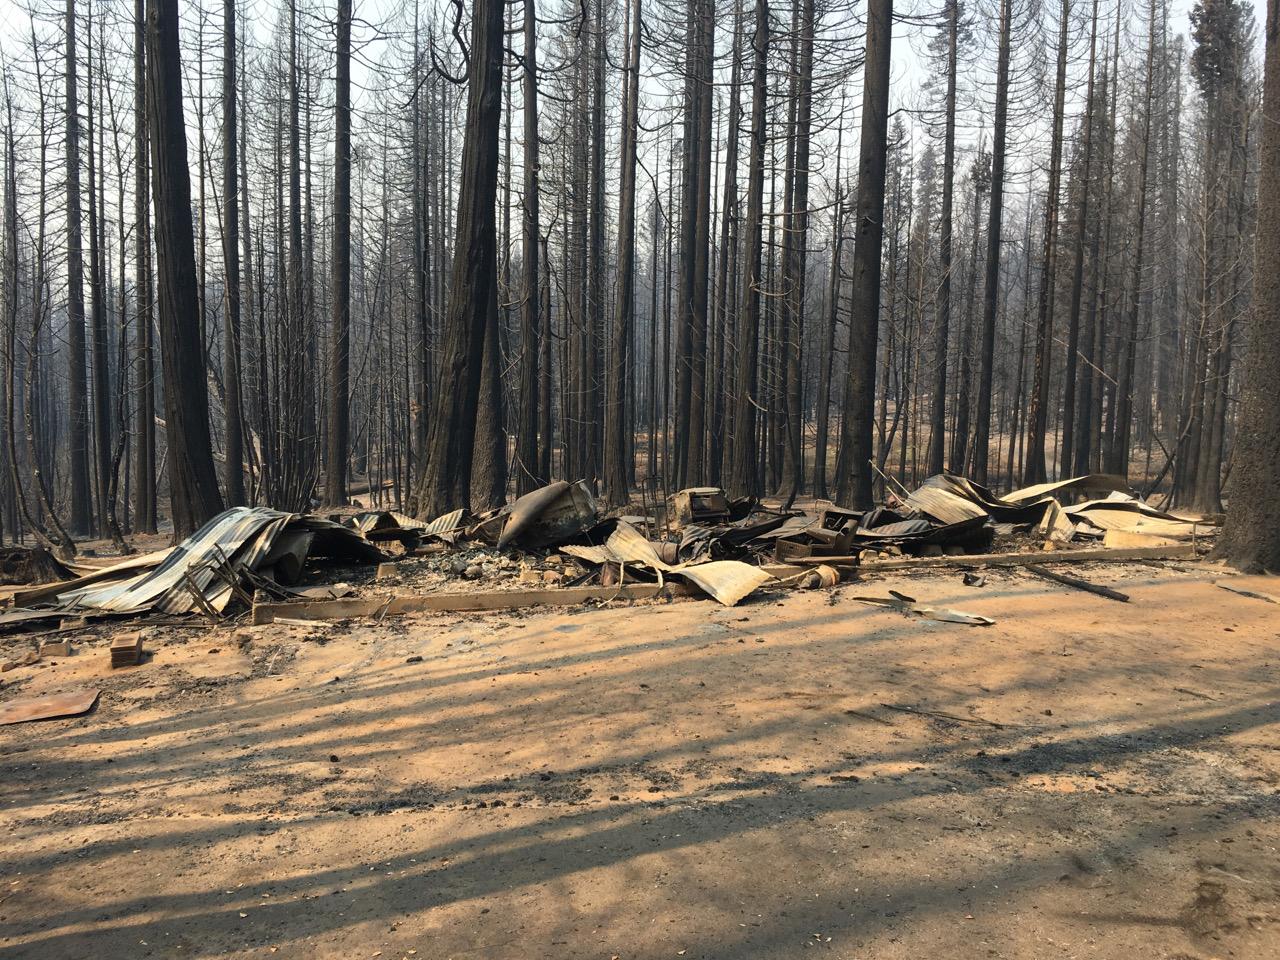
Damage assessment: destroyed